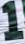
Number: 1